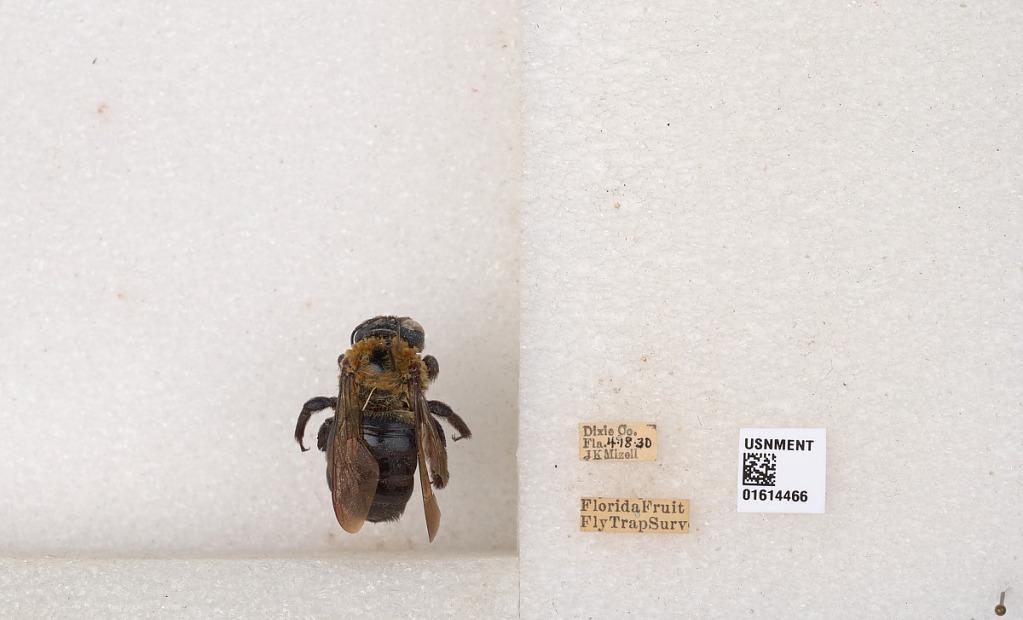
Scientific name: Xylocopa (Xylocopoides) virginica virginica (Linnaeus)
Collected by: J. Mizell
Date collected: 1930-4-18
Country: United States
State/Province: Florida
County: Dixie
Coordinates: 29.5812, -83.187